H II region

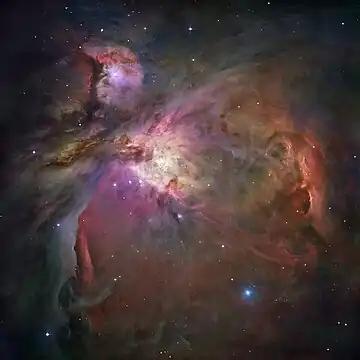
Orion Nebula

Interstellar matter, considered dense in an astronomical context, is at high vacuum by laboratory standards. Physicists showed in the 1920s that in gas at extremely low density, electrons can populate excited metastable energy levels in atoms and ions, which at higher densities are rapidly de-excited by collisions. Electron transitions from these levels in doubly ionized oxygen give rise to the 500.7 nm line. These spectral lines, which can only be seen in very low density gases, are called forbidden lines. Spectroscopic observations thus showed that planetary nebulae consisted largely of extremely rarefied ionised oxygen gas (OIII).